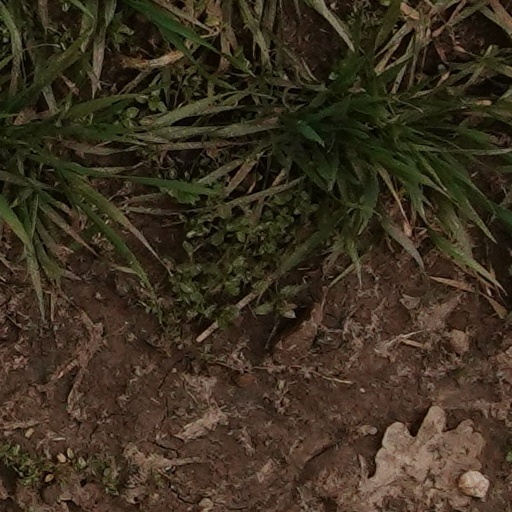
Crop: wheat